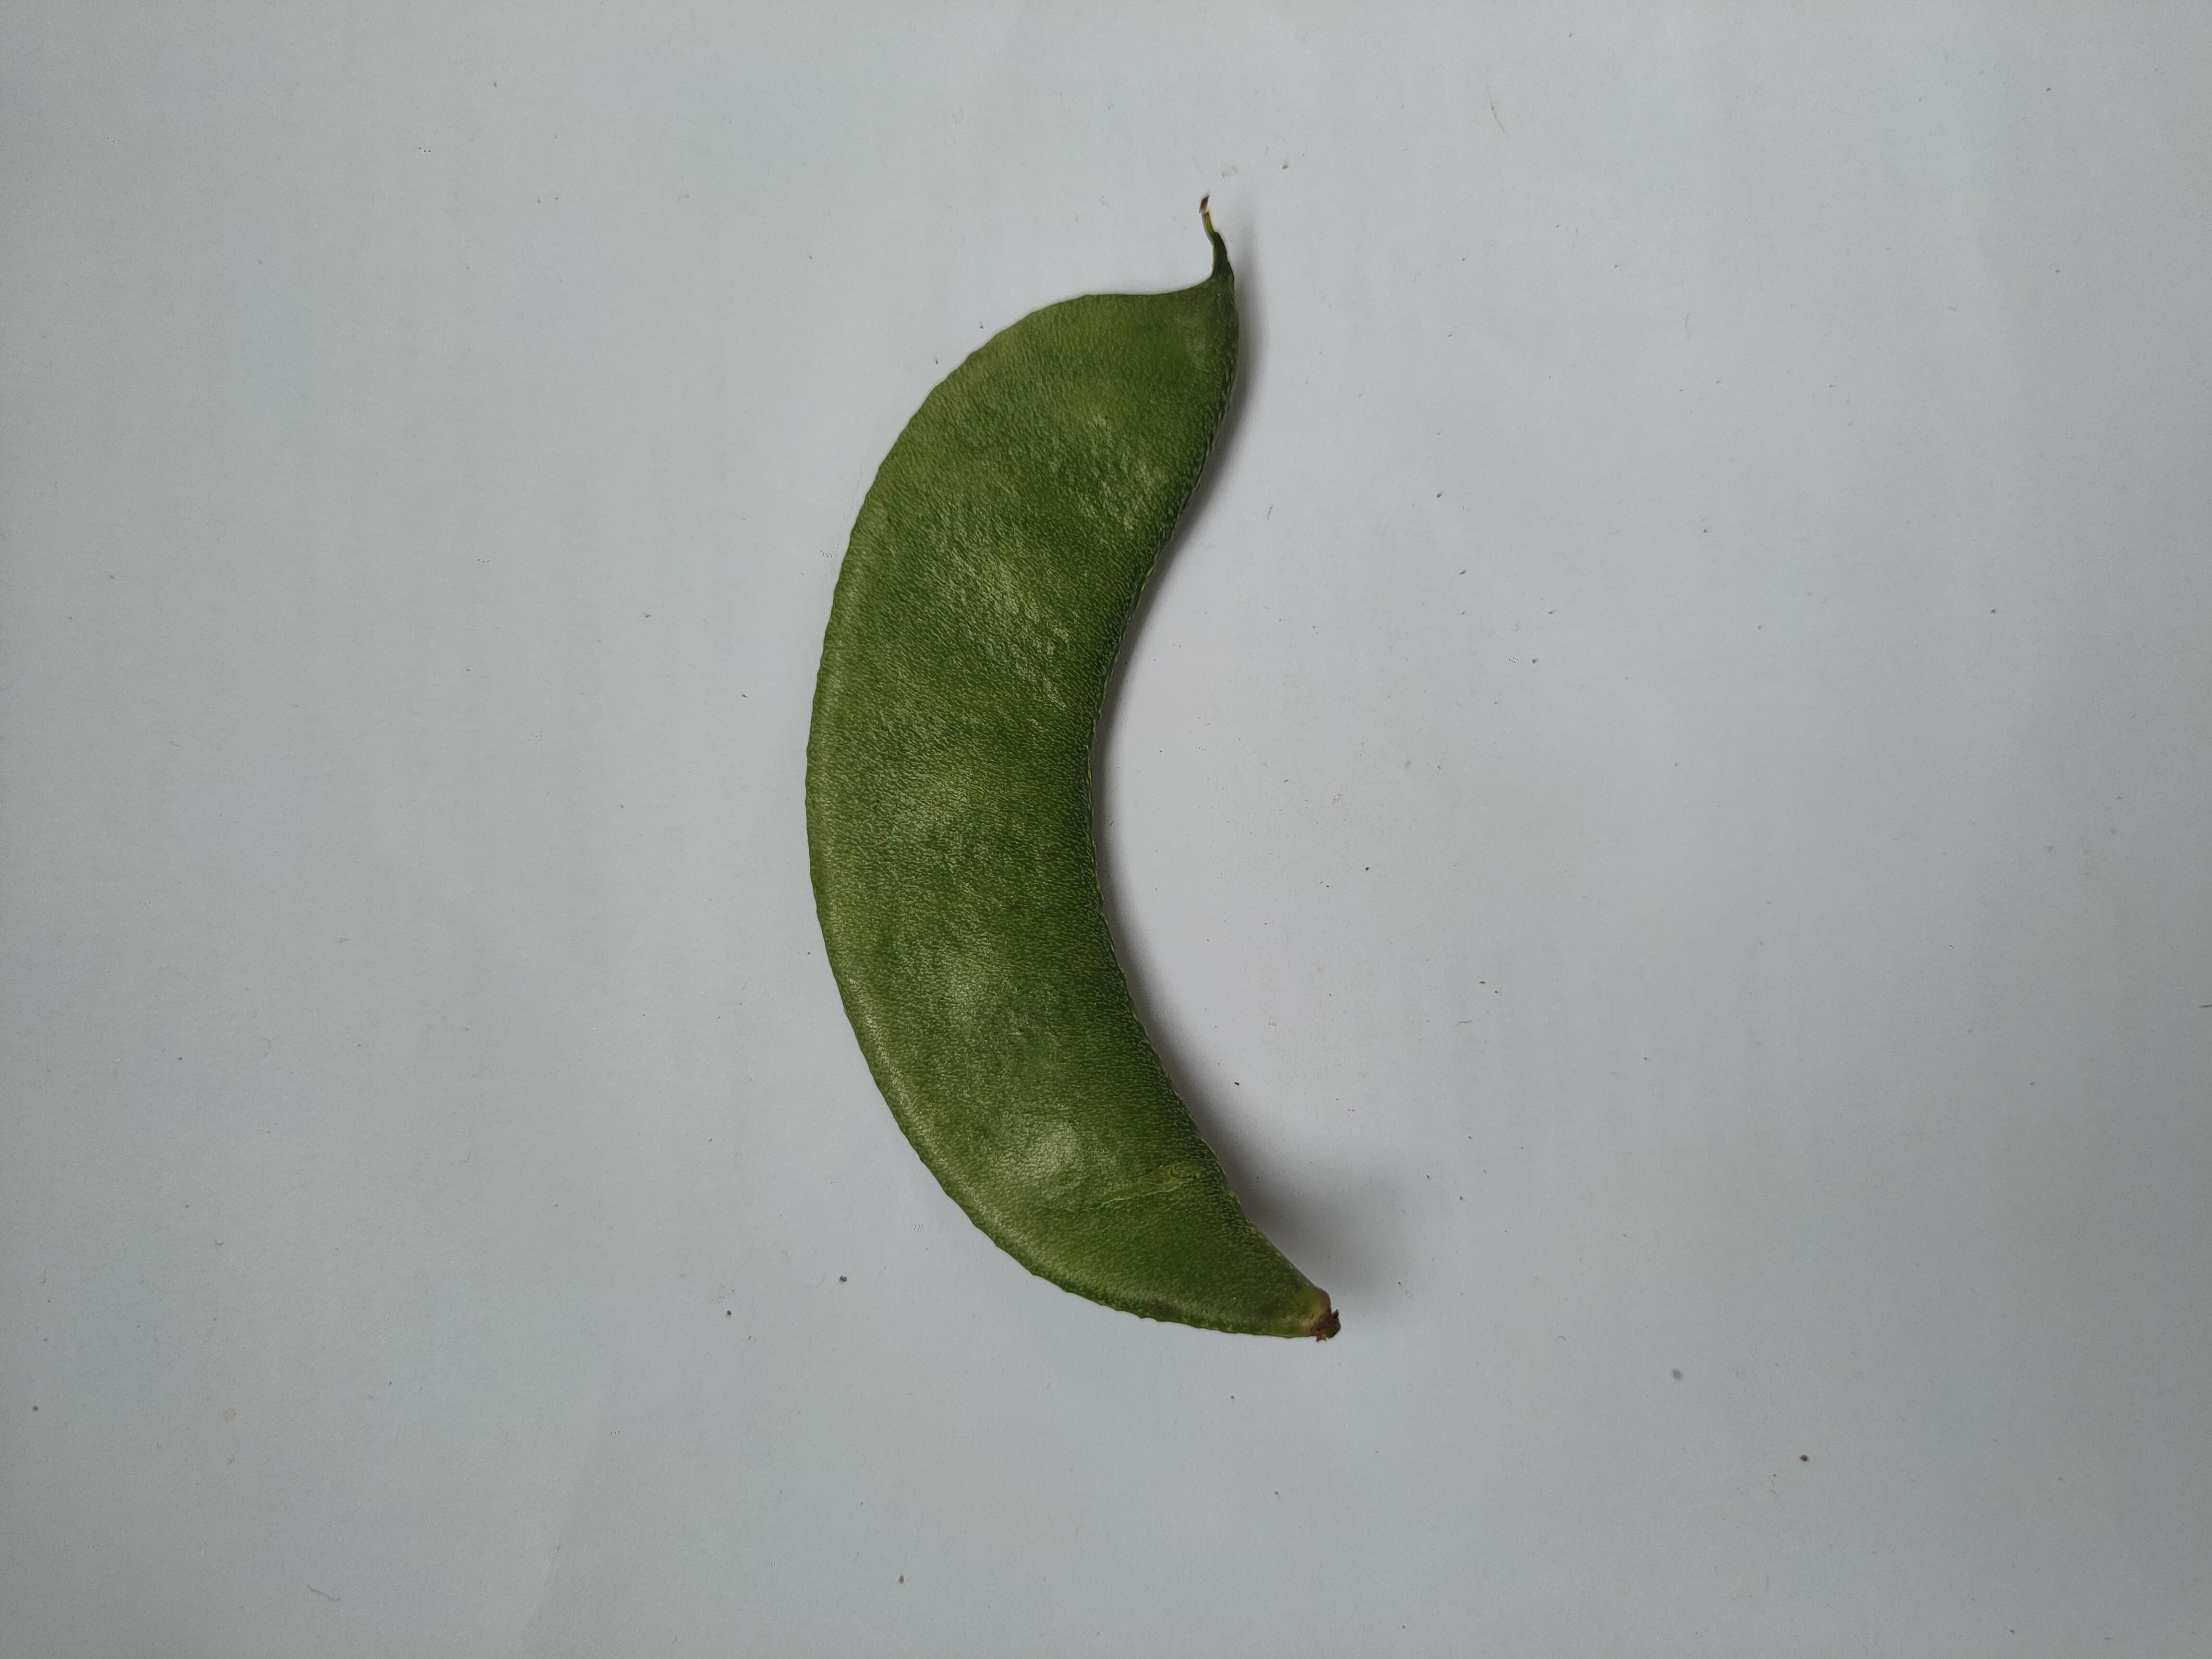
Label: Bean